Lautaro Di Lollo

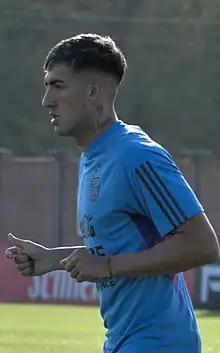
Di Lollo in 2023

Lautaro Federico Di Lollo (born 10 March 2004) is an Argentine professional footballer who plays for Boca Juniors and the Argentina national under-20 football team as a defender.